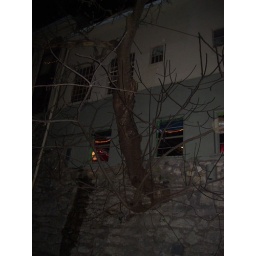
A tree growing out of a building in San Antonio